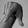
ASL letter: Q